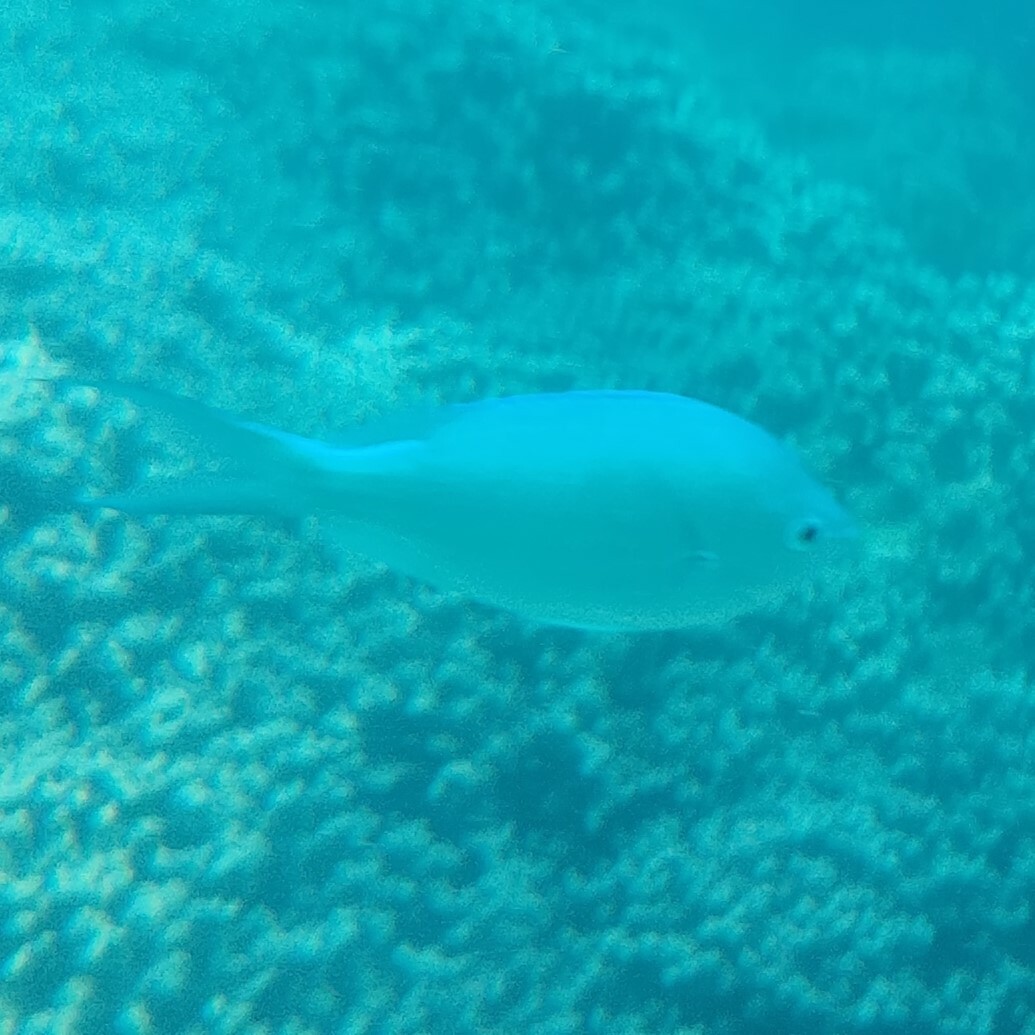
Chromis viridis (Blue-green Chromis)